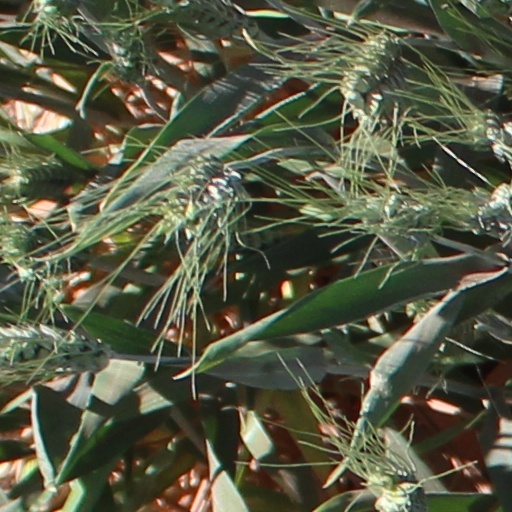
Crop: wheat